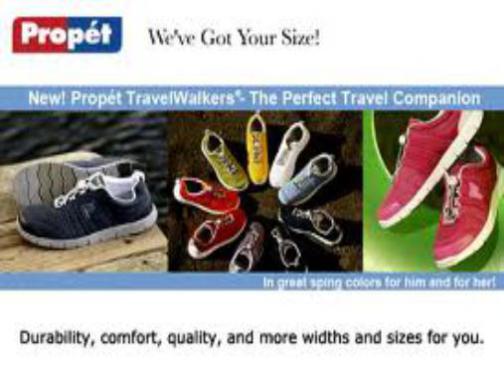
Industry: Clothes